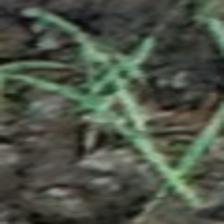
Label: clustered